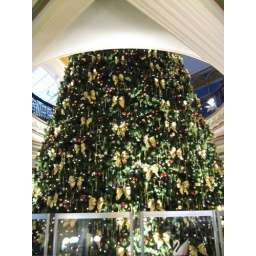
Christmas tree in the Queen Victoria Building, Sydney. Middle floor section of tree.